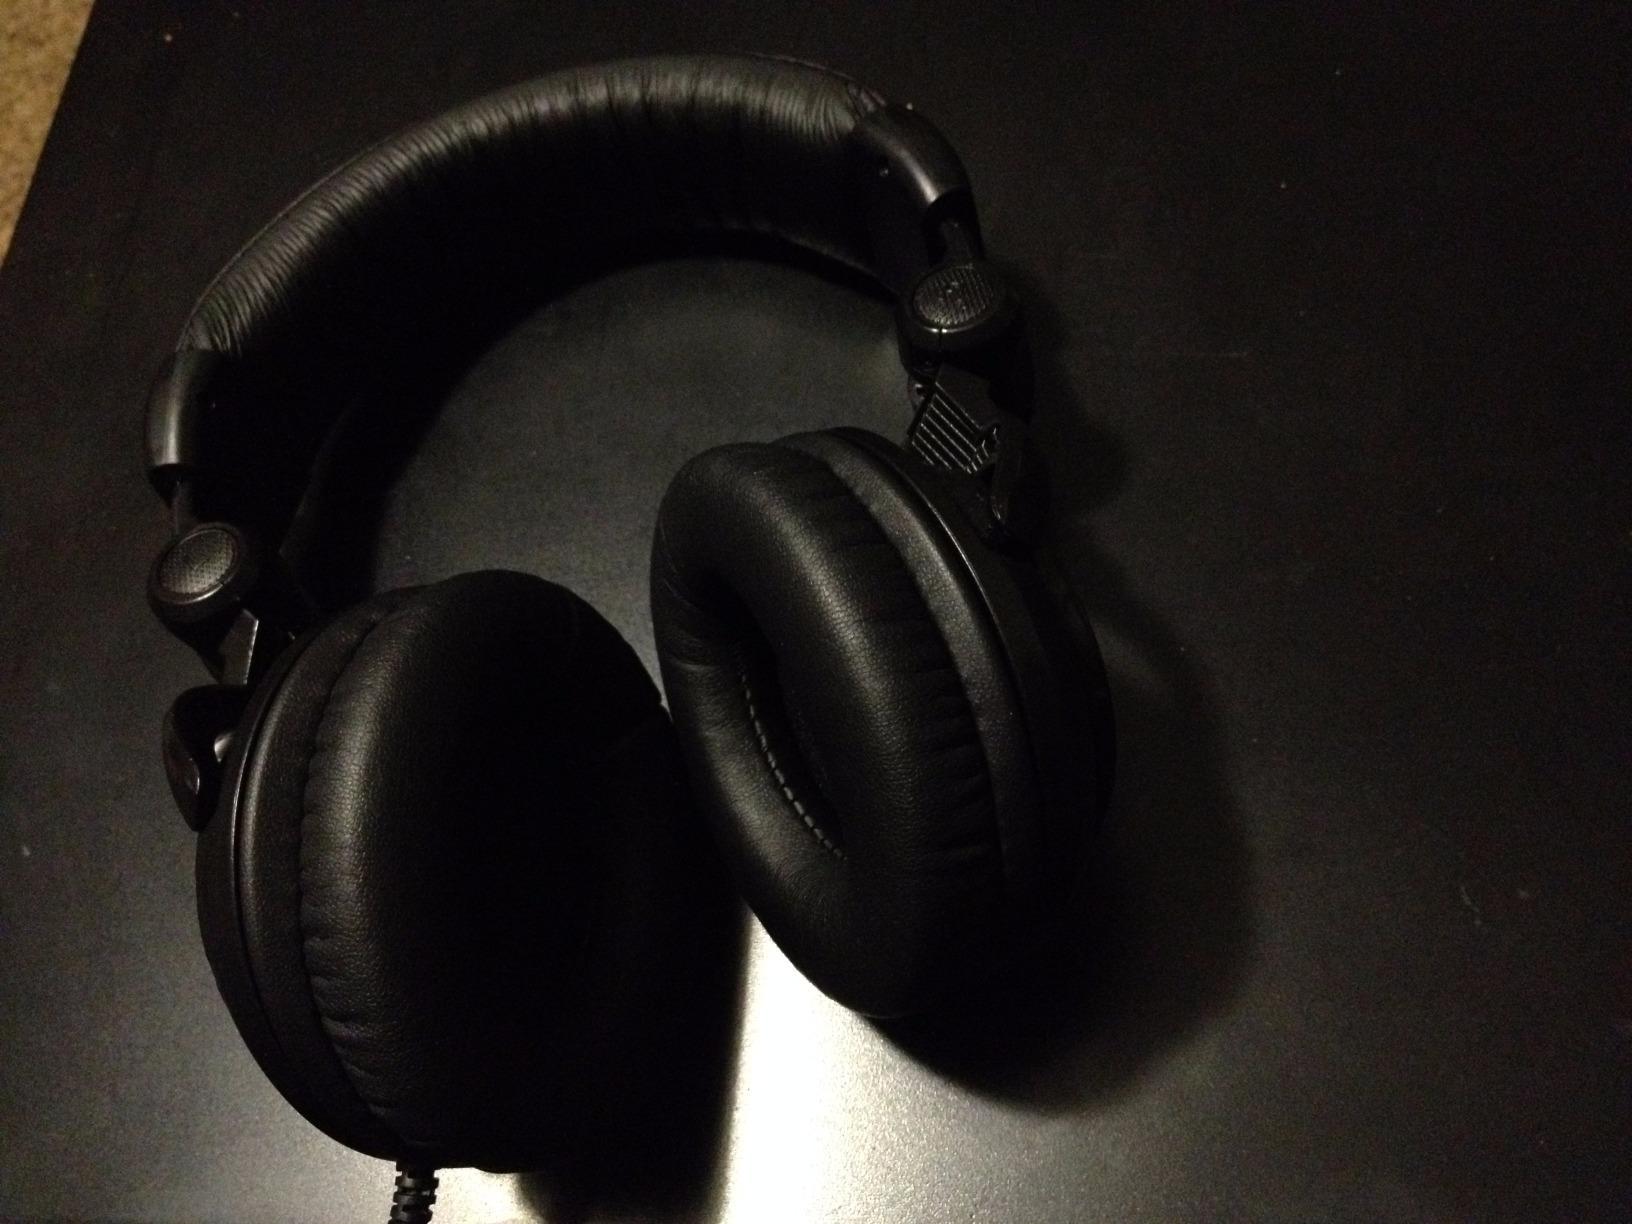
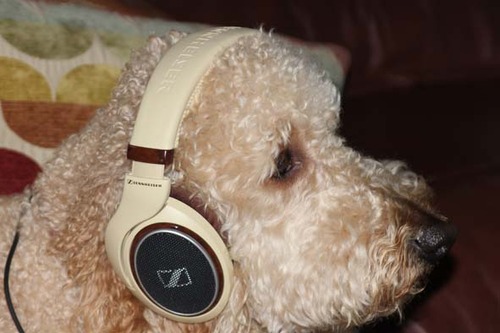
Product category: headphones
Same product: no